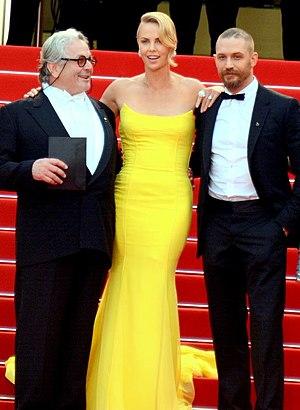
George Miller, Charlize Theron et Tom Hardy lors de la présentation de ""Mad Max
Mad Max: Fury Road, ou Mad Max : La Route du chaos au Québec, est un film australo-américain de science-fiction réalisé par George Miller, sorti en 2015.